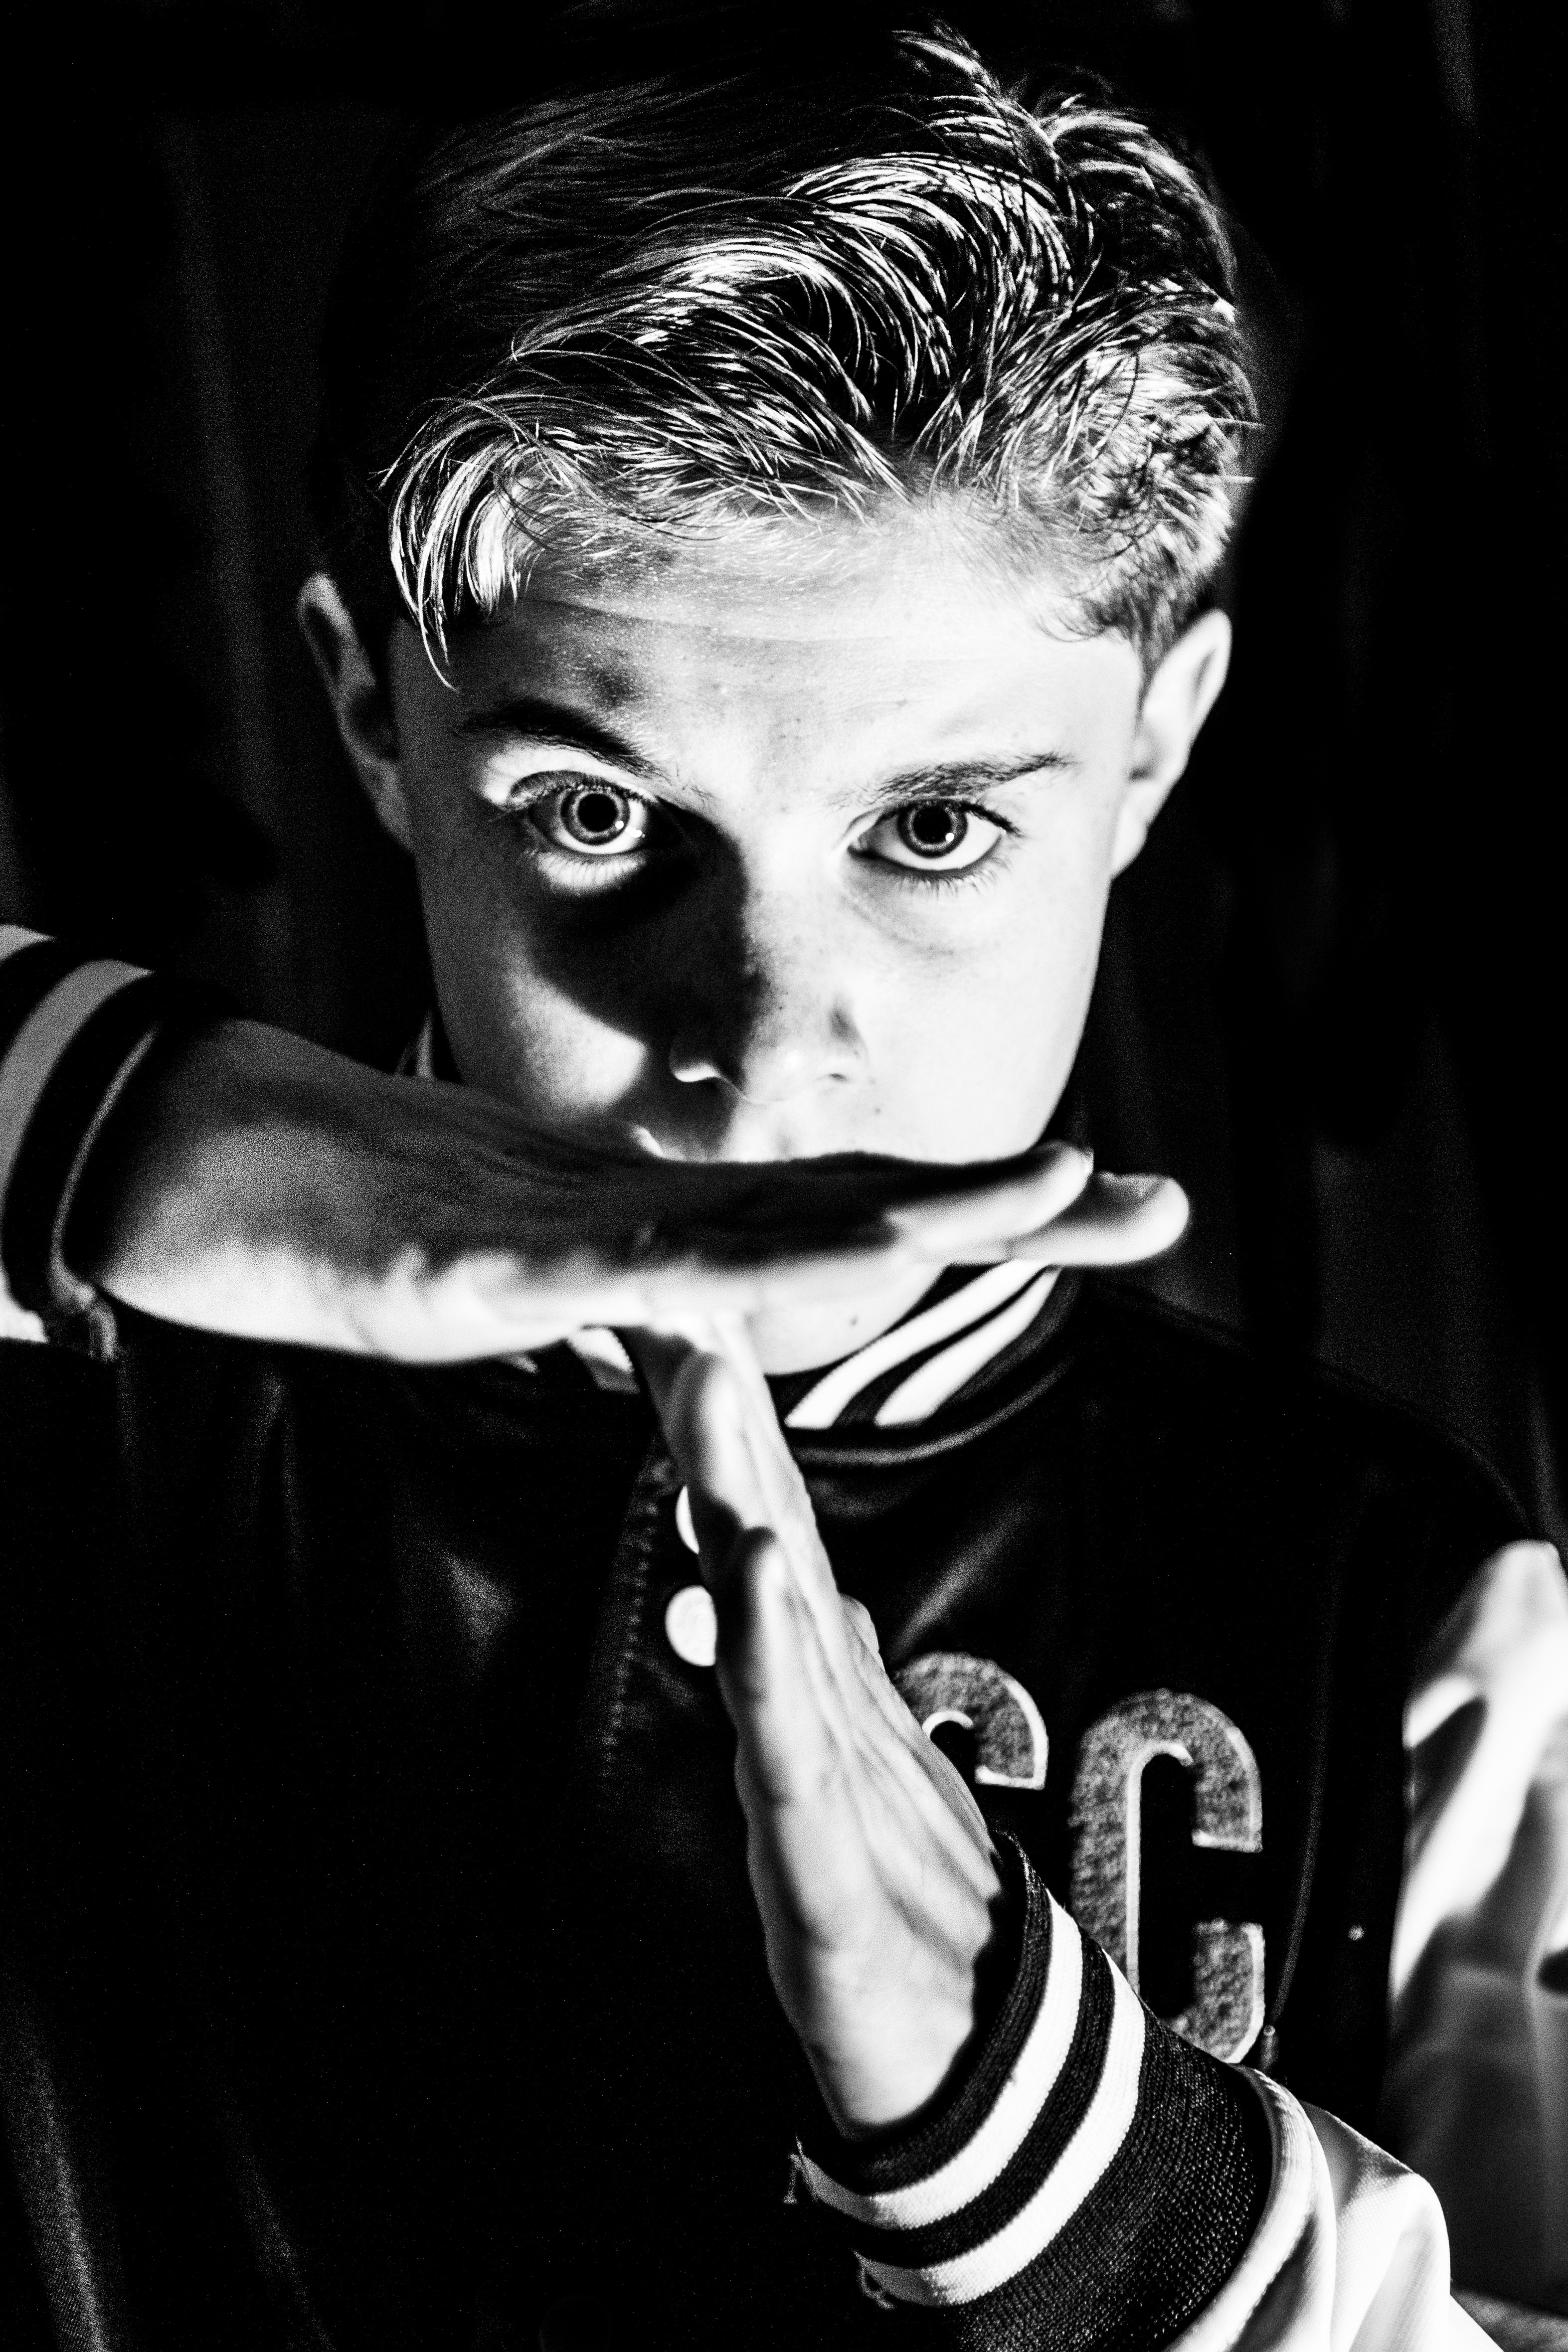
black and white, people, white, photography, portrait, model, child, darkness, fashion, black, monochrome, lady, face, power, eyes, beauty, effort, angry, evil, hack, anger, lag, photo shoot, time out, monochrome photography, portrait photography, film noir, goth subculture, child suffering